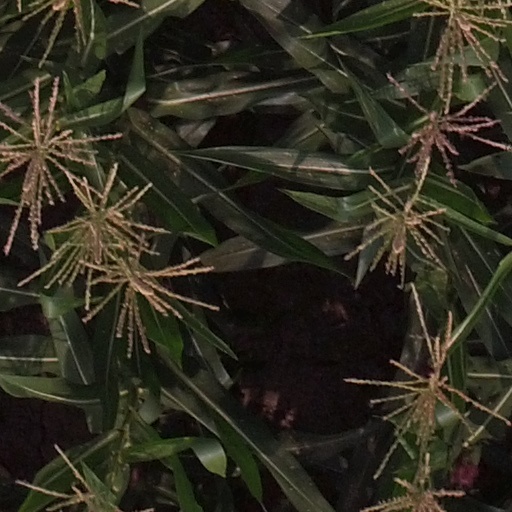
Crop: maize; corn